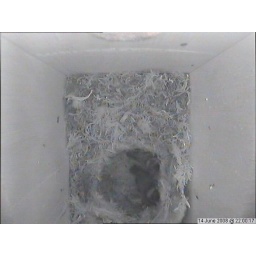
It's not clear whether one of the adult blue tits is in the box tonight with the remaining chicks